Charles E. Mower

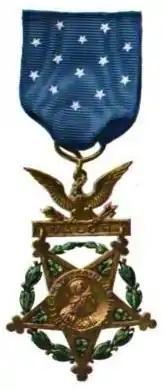

Charles E. Mower (November 29, 1924 – November 3, 1944) was a United States Army soldier and a recipient of the United States military's highest decoration—the Medal of Honor—for his actions in World War II.